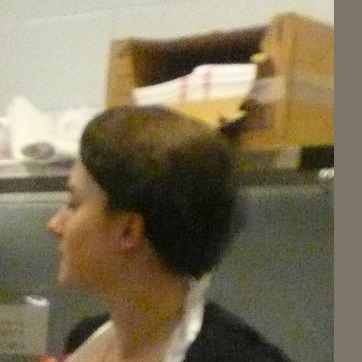
Material: hair